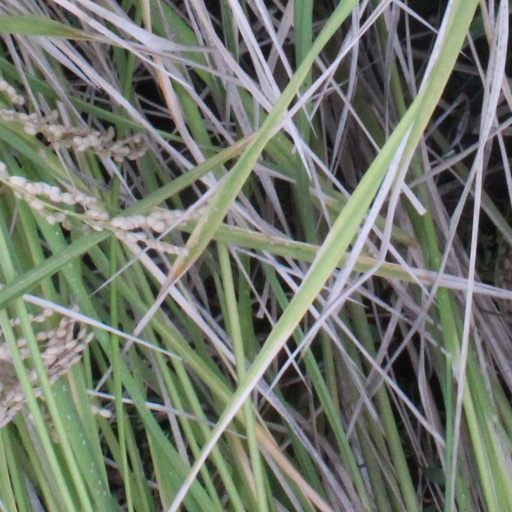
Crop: rice